Lyndon LaRouche

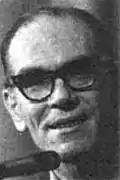
LaRouche, 1976

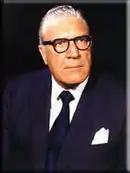
In 1975 Clarence M. Kelley, FBI Director, called the NCLC a "violence-oriented organization".

In March 1975, Clarence M. Kelley, director of the FBI, testified before the House Appropriations Committee that the NCLC was "a violence-oriented organization of 'revolutionary socialists' with a membership of nearly 1,000 in chapters in some 50 cities". He said that during the previous two years its members had been "involved in fights, beatings, using drugs, kidnappings, brainwashings, and at least one shooting. They are reported to be armed, to have received defensive training such as karate, and to attend cadre schools and training schools to learn military tactics".